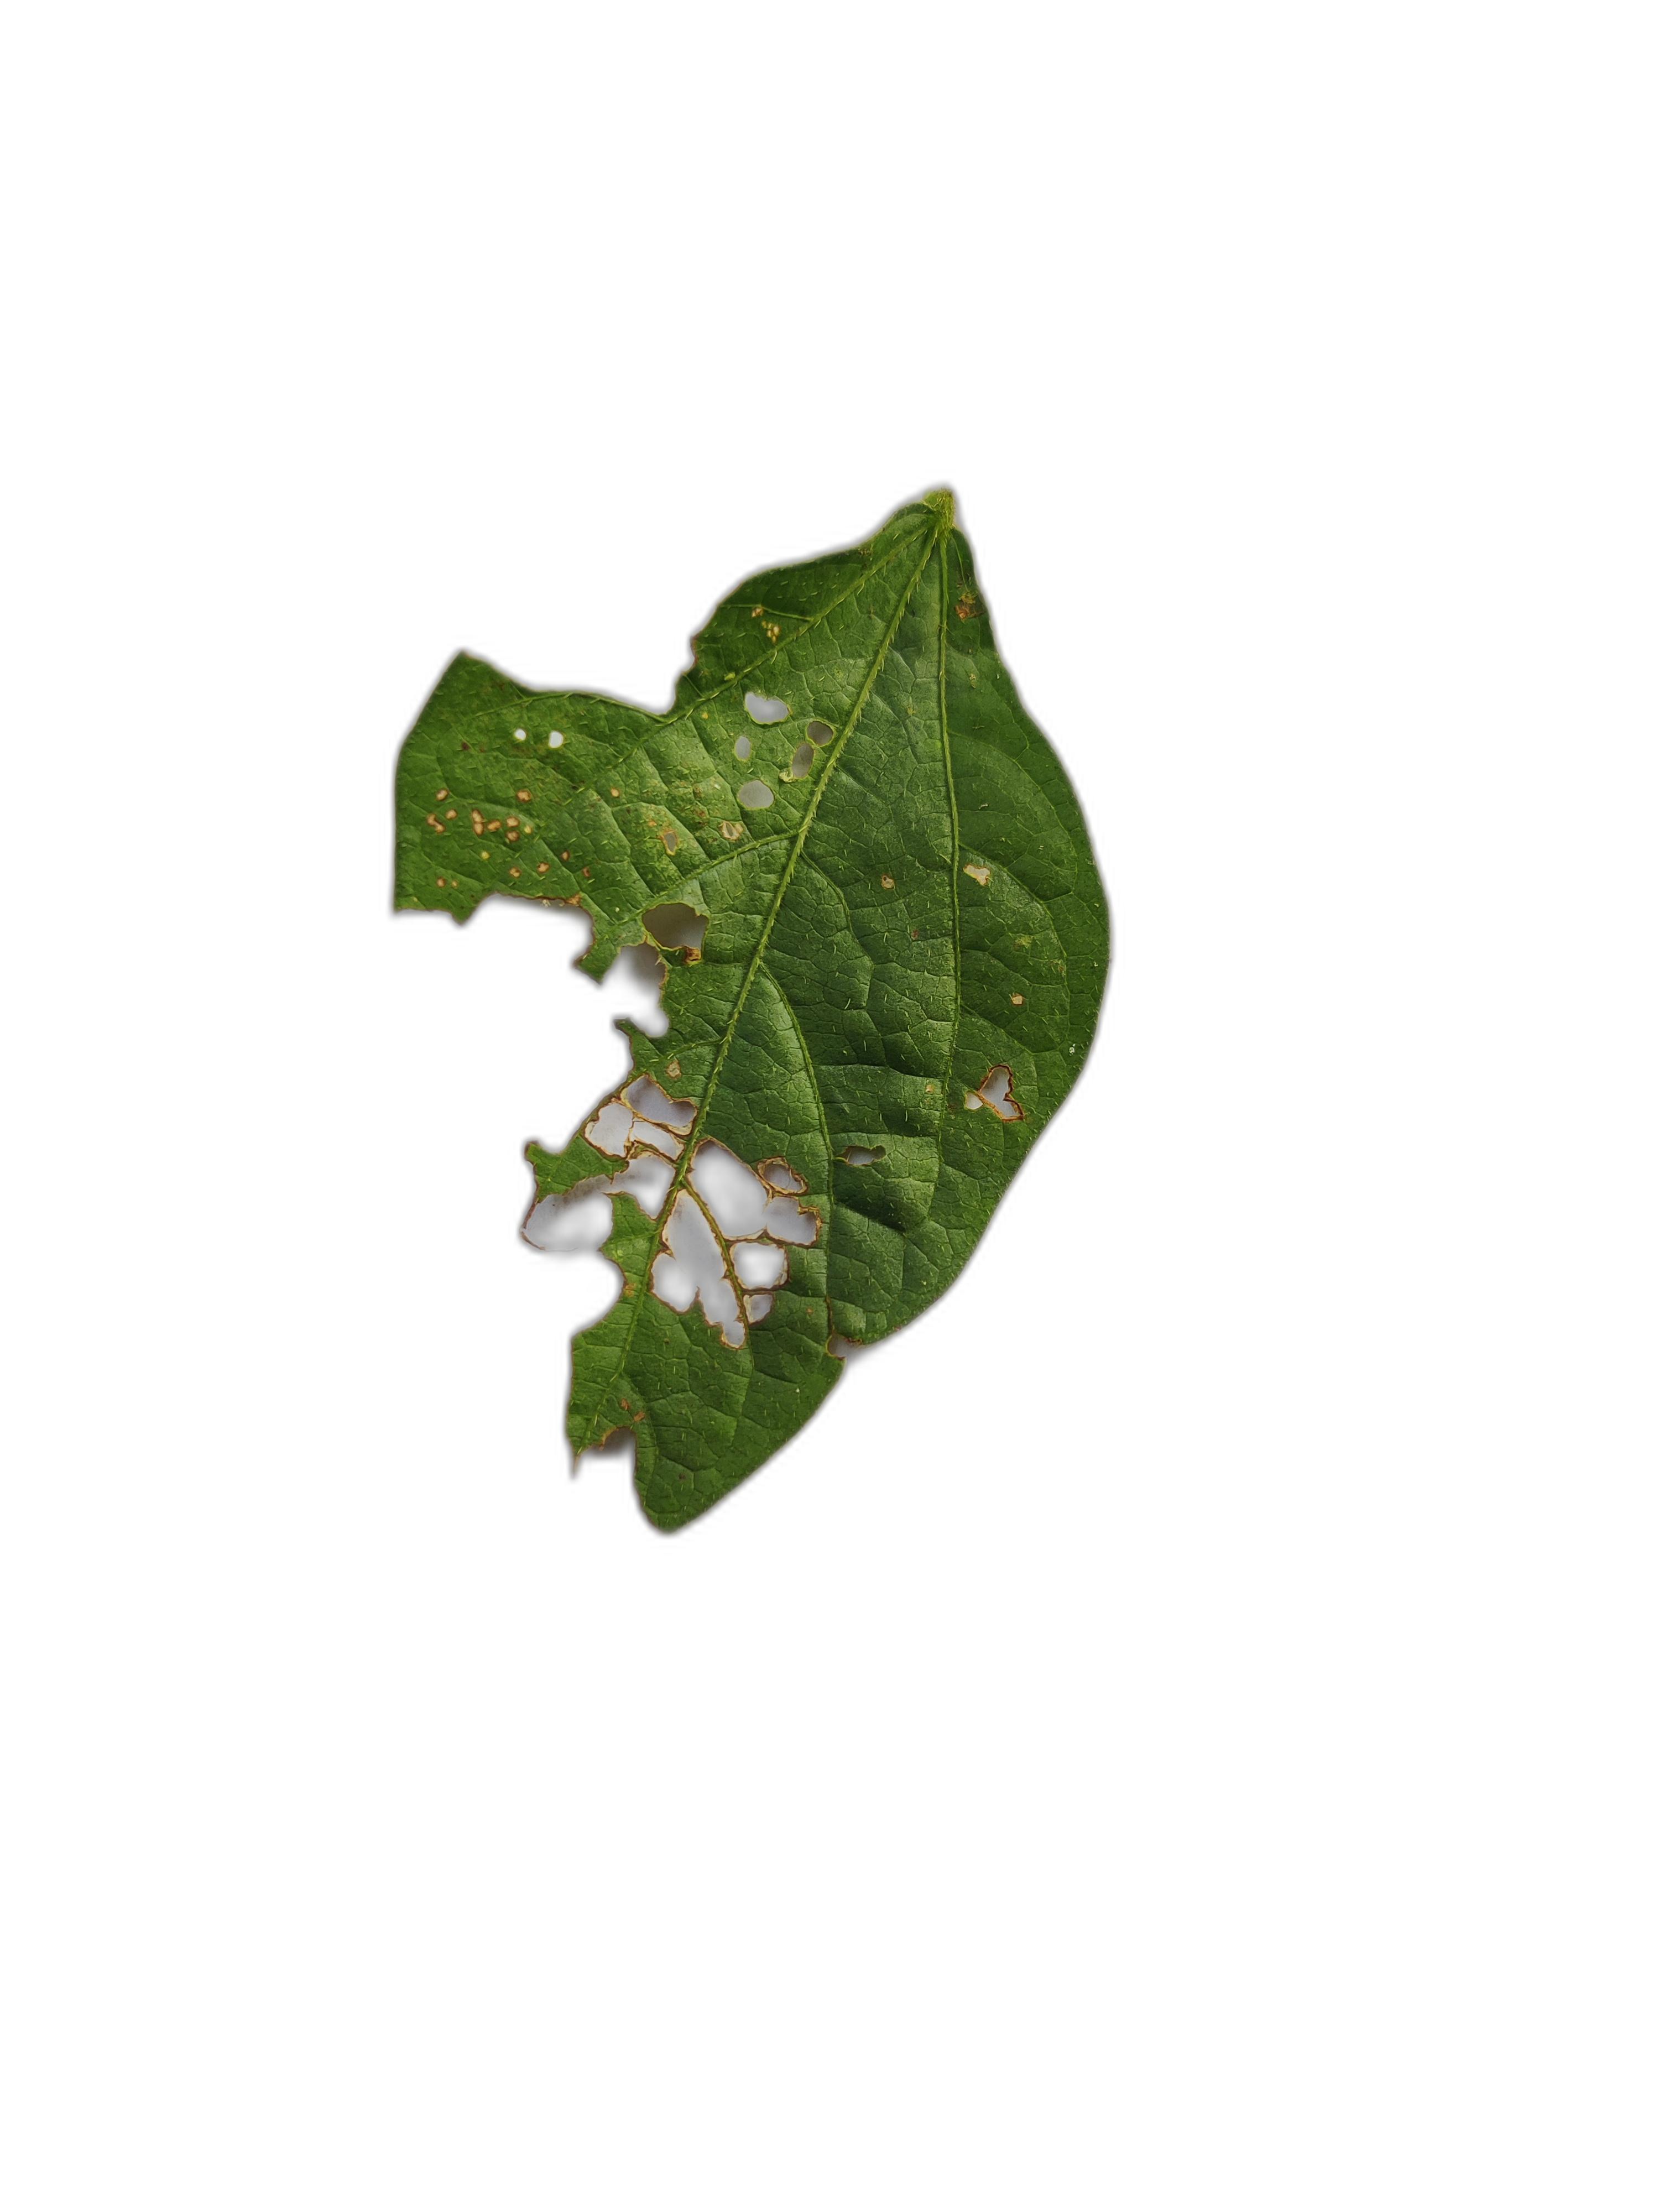
Label: Cercospora leaf spot